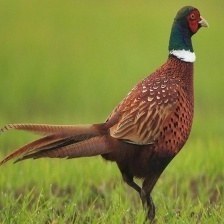
Species: RING-NECKED PHEASANT
Scientific name: PHASIANUS COLCHICUS